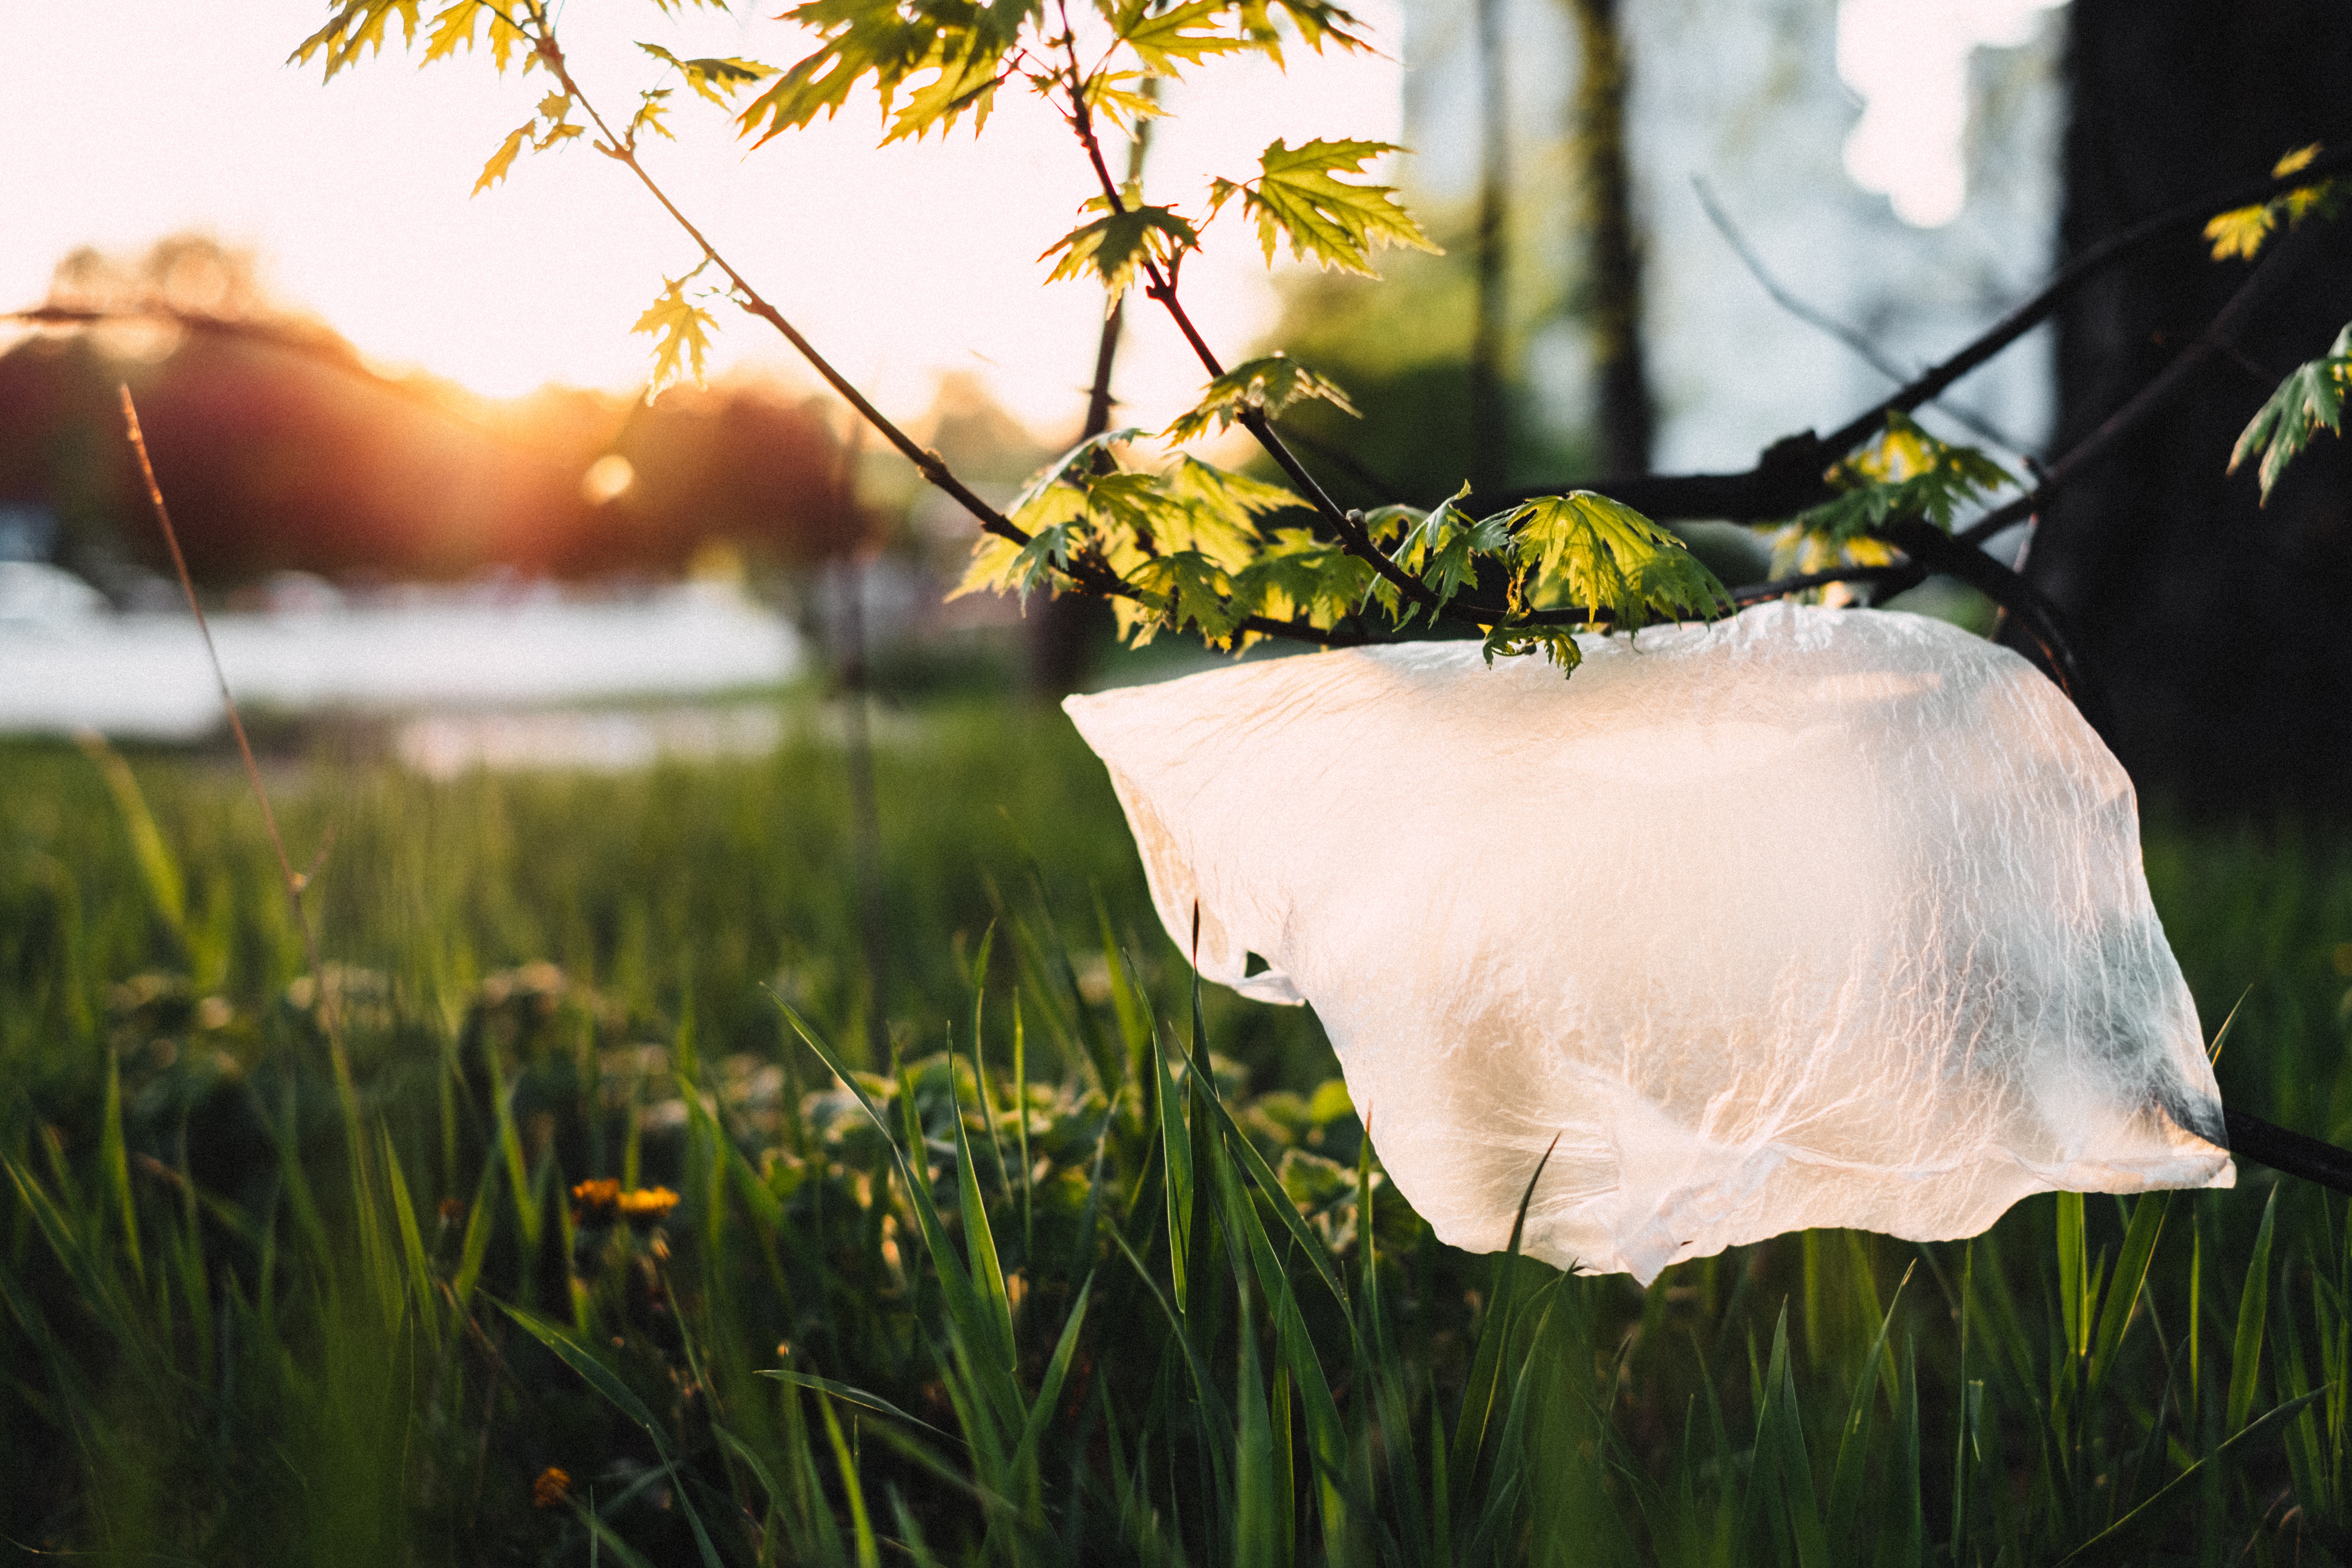
yellow, grass, leaf, plant, flora, flower, morning, sunlight, spring, branch, tree, petal, landscape